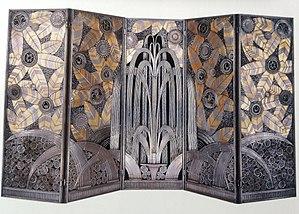
Edgar William Brandt est un ferronnier d'art et industriel de l'armement, français d'origine alsacienne par ses grands parents paternels et picarde par sa mère, né à Paris le 24 décembre 1880 et mort à Collonge-Bellerive le 8 mai 1960.